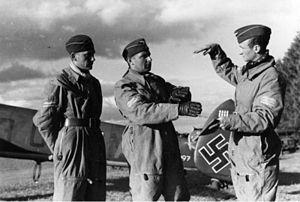
Les grades de la Wehrmacht étaient différents dans les trois armées Heer, Luftwaffe et Kriegsmarine.